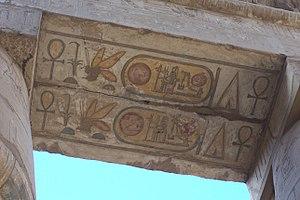
Titulature de Ramsès II sur les linteaux de la salle hypostyle de Karnak.